Lèse-majesté

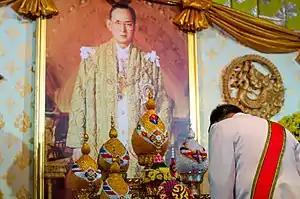
A government officer pays respect to the portrait of King Bhumibol Adulyadej of Thailand.

Thailand's criminal code has carried a prohibition against "lèse-majesté" since 1908. In 1932, when Thailand's monarchy ceased to be absolute and a constitution was adopted, it too included language prohibiting "lèse-majesté". The 2016 Constitution of Thailand, and all previous versions since 1932, contain the clause, "The King shall be enthroned in a position of revered worship and shall not be violated. No person shall expose the King to any sort of accusation or action." The Thai criminal code elaborates in Article 112: "Whoever defames, insults or threatens the King, Queen, the Heir-apparent or the Regent, shall be punished with imprisonment of three to fifteen years." Missing from the code, however, is a definition of what actions constitute "defamation" or "insult". From 1990 to 2005, the Thai court system only saw four or five "lèse-majesté" cases a year. From January 2006 to May 2011, however, more than 400 cases came to trial. Observers attribute the increase to increased polarization following the 2006 military coup and sensitivity over the elderly king's declining health. In 2013, the Supreme Court of Thailand ruled in case no. 6374/2556 that Article 112 of the Penal Code protects past kings as well as the present one. Criticism or comments which tarnish past kings or the monarchy are punishable by law. However, scholars raised doubts as to how far back "lèse-majesté" will be applied as the present Thai monarchy (Chakri dynasty) dates back more than 200 years while other monarchies which ruled Siam can be traced back almost 800 years.